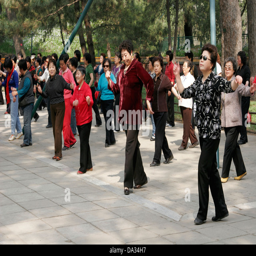
people exercising in the park